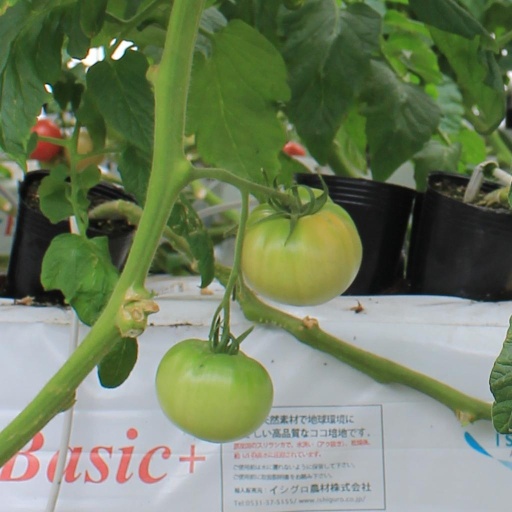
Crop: tomato